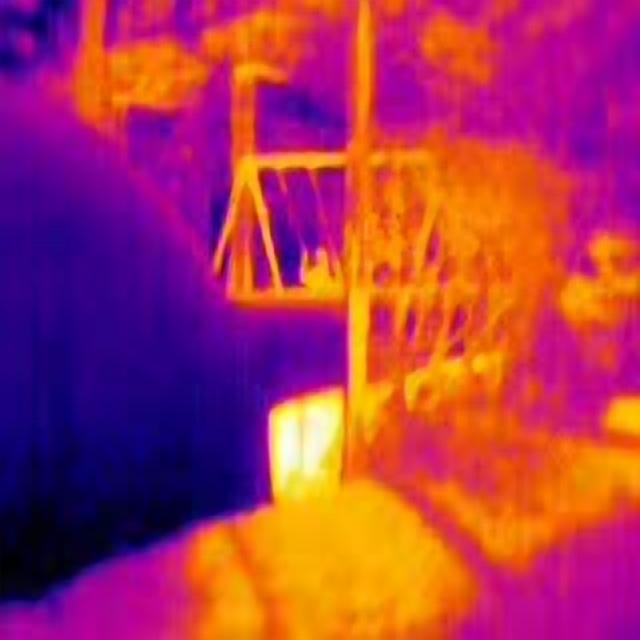
Detected objects:
label: person